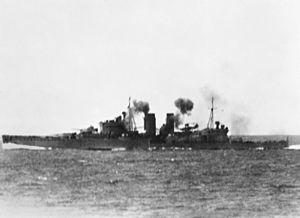
Le HMS Exeter est un croiseur lourd qui a navigué pour la Royal Navy entre 1931 et 1942. Il s'illustre notamment pendant la Seconde Guerre mondiale, particulièrement lors la bataille du Rio de la Plata où il endommagea le cuirassé de poche allemand Admiral Graf Spee. Il est coulé au début de 1942 en mer de Java.